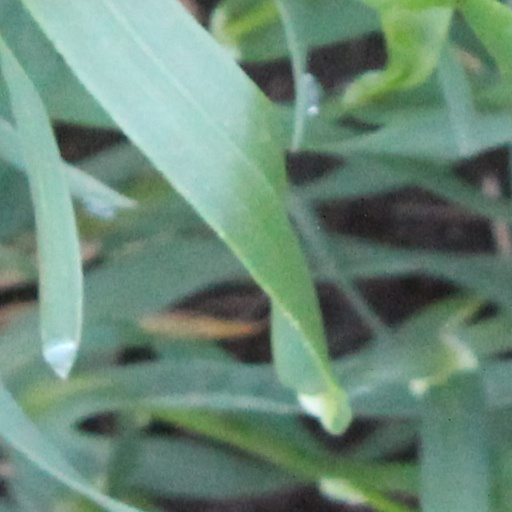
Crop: wheat